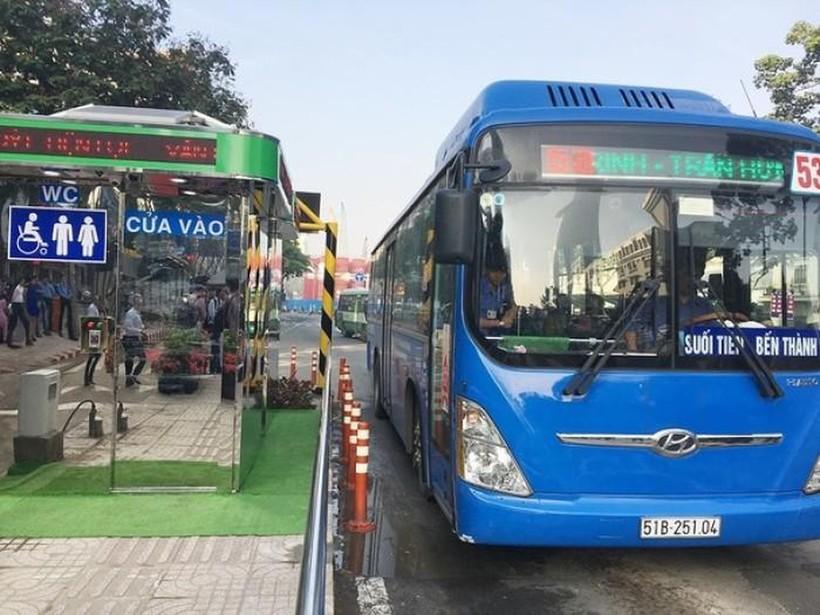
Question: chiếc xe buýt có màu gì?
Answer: màu xanh dương